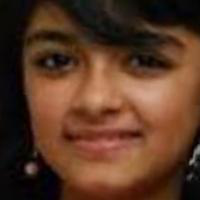
Age group: age 11-20